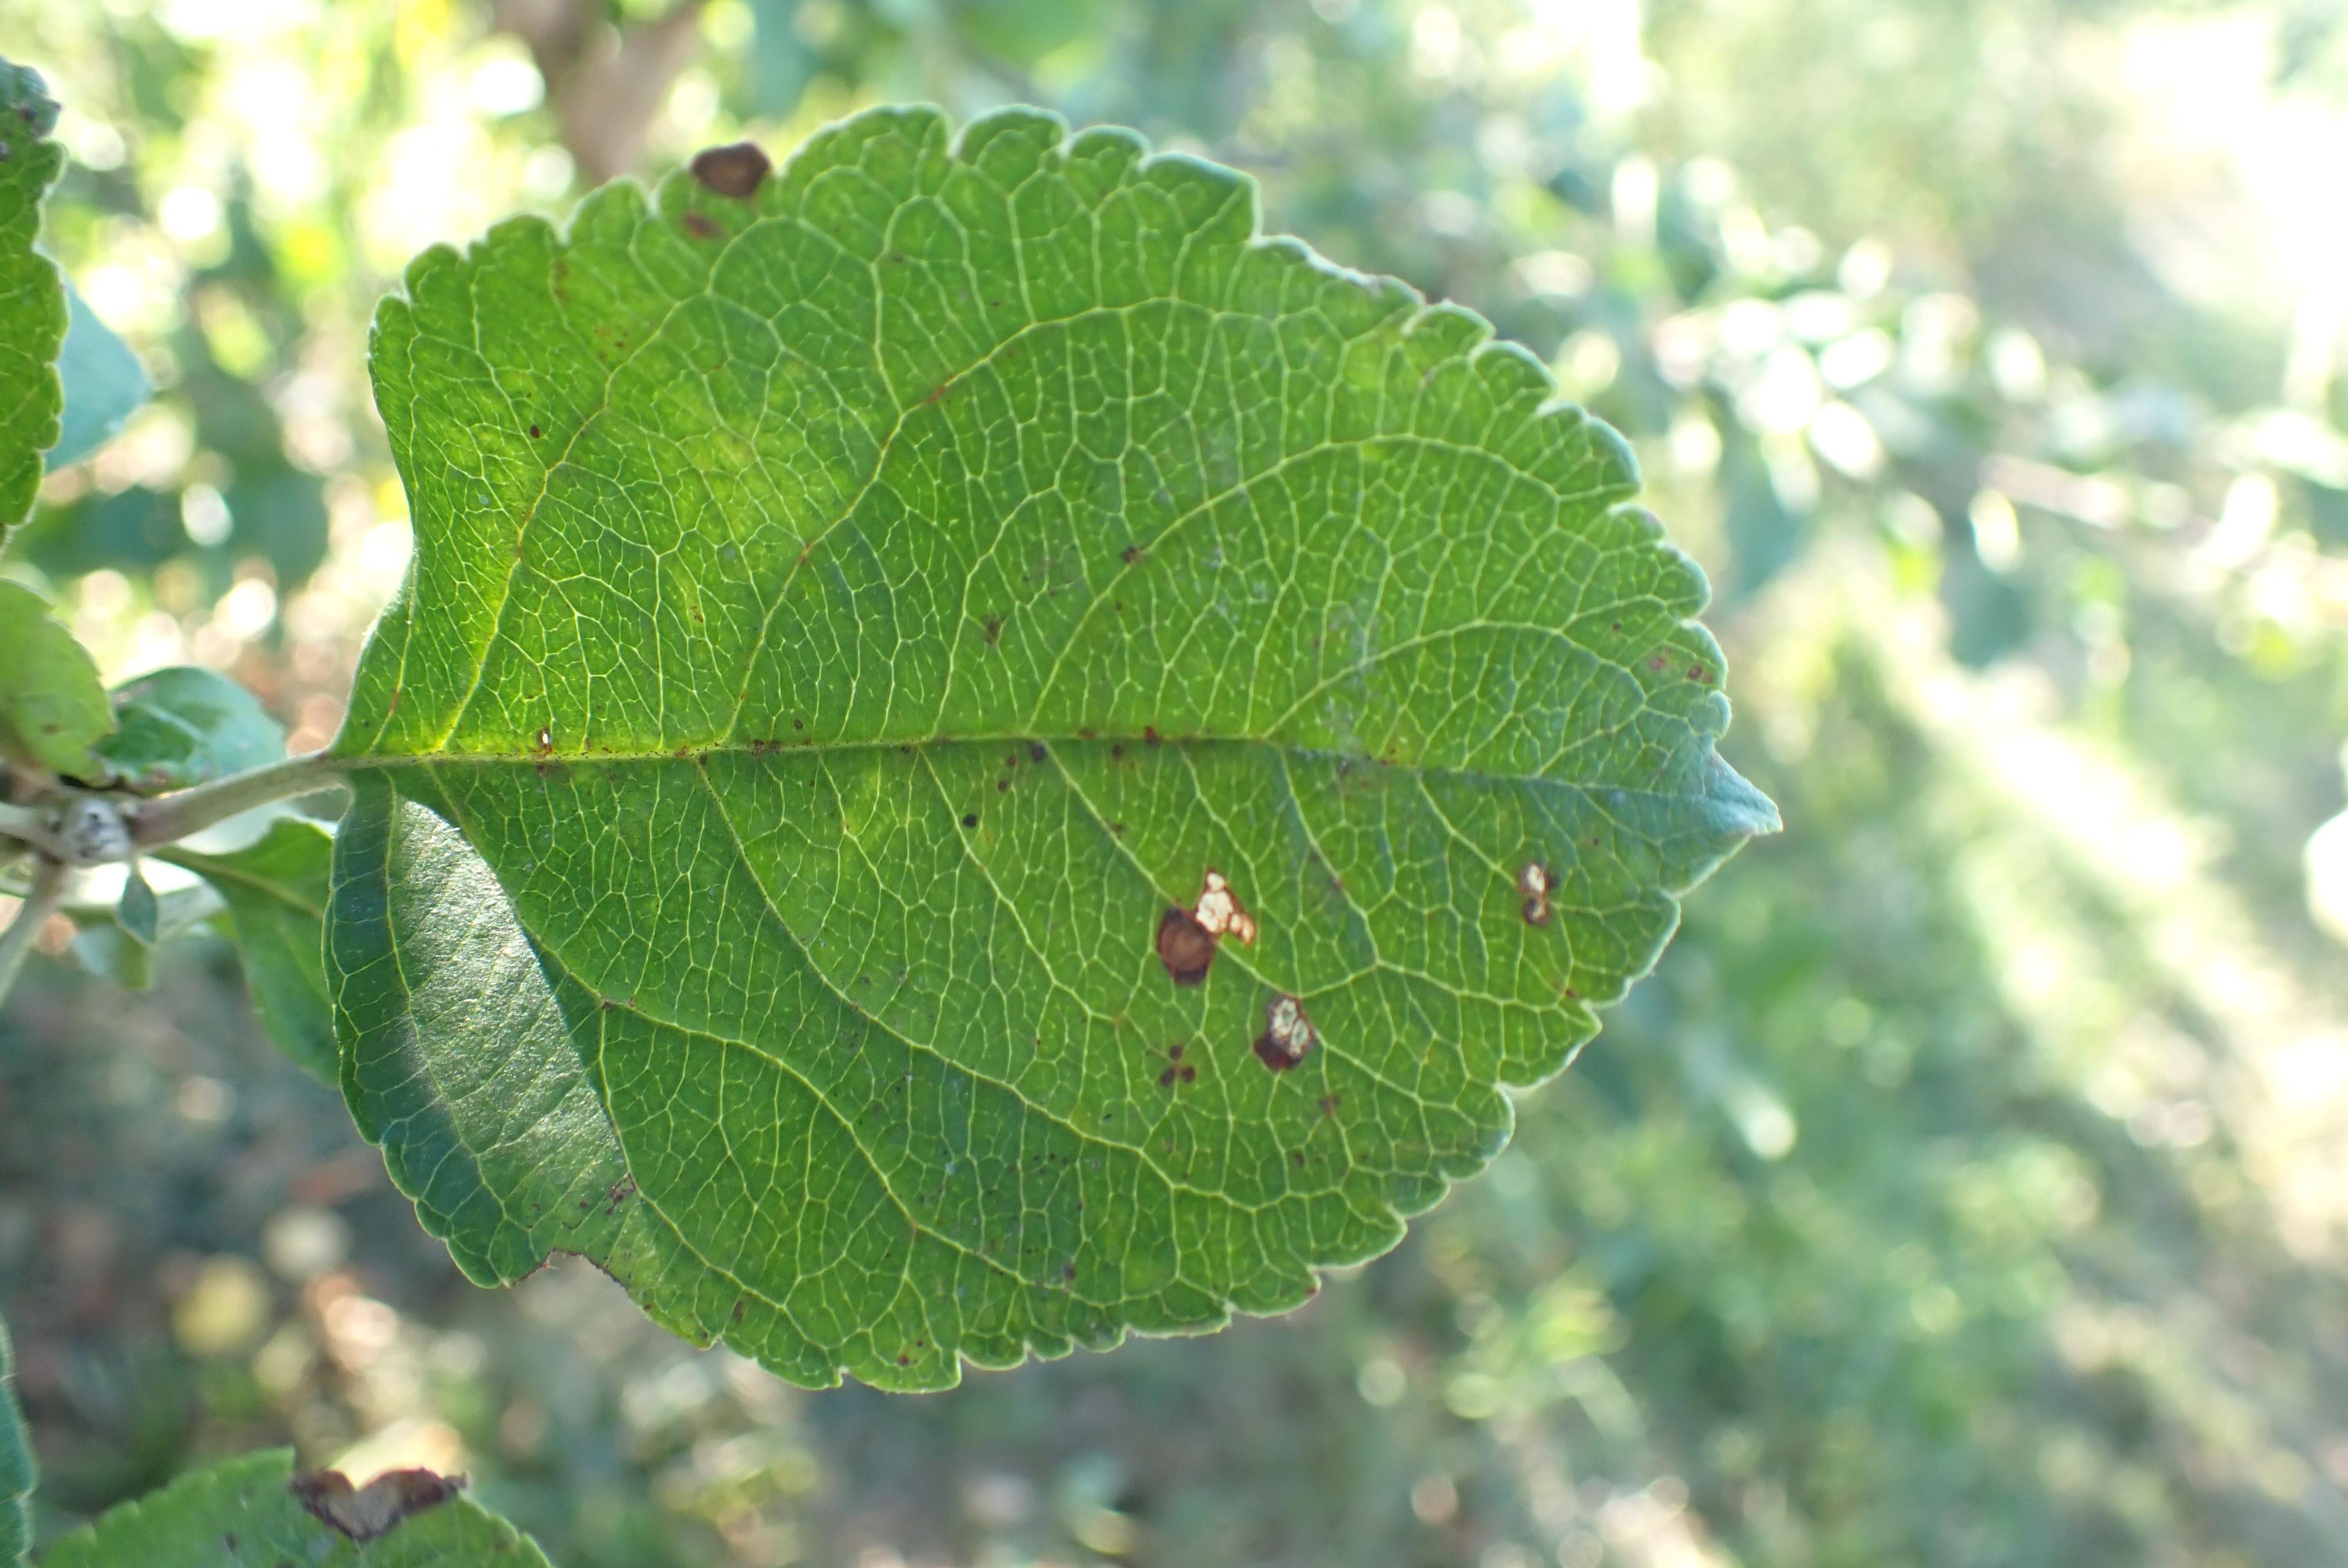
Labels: scab, frog_eye_leaf_spot